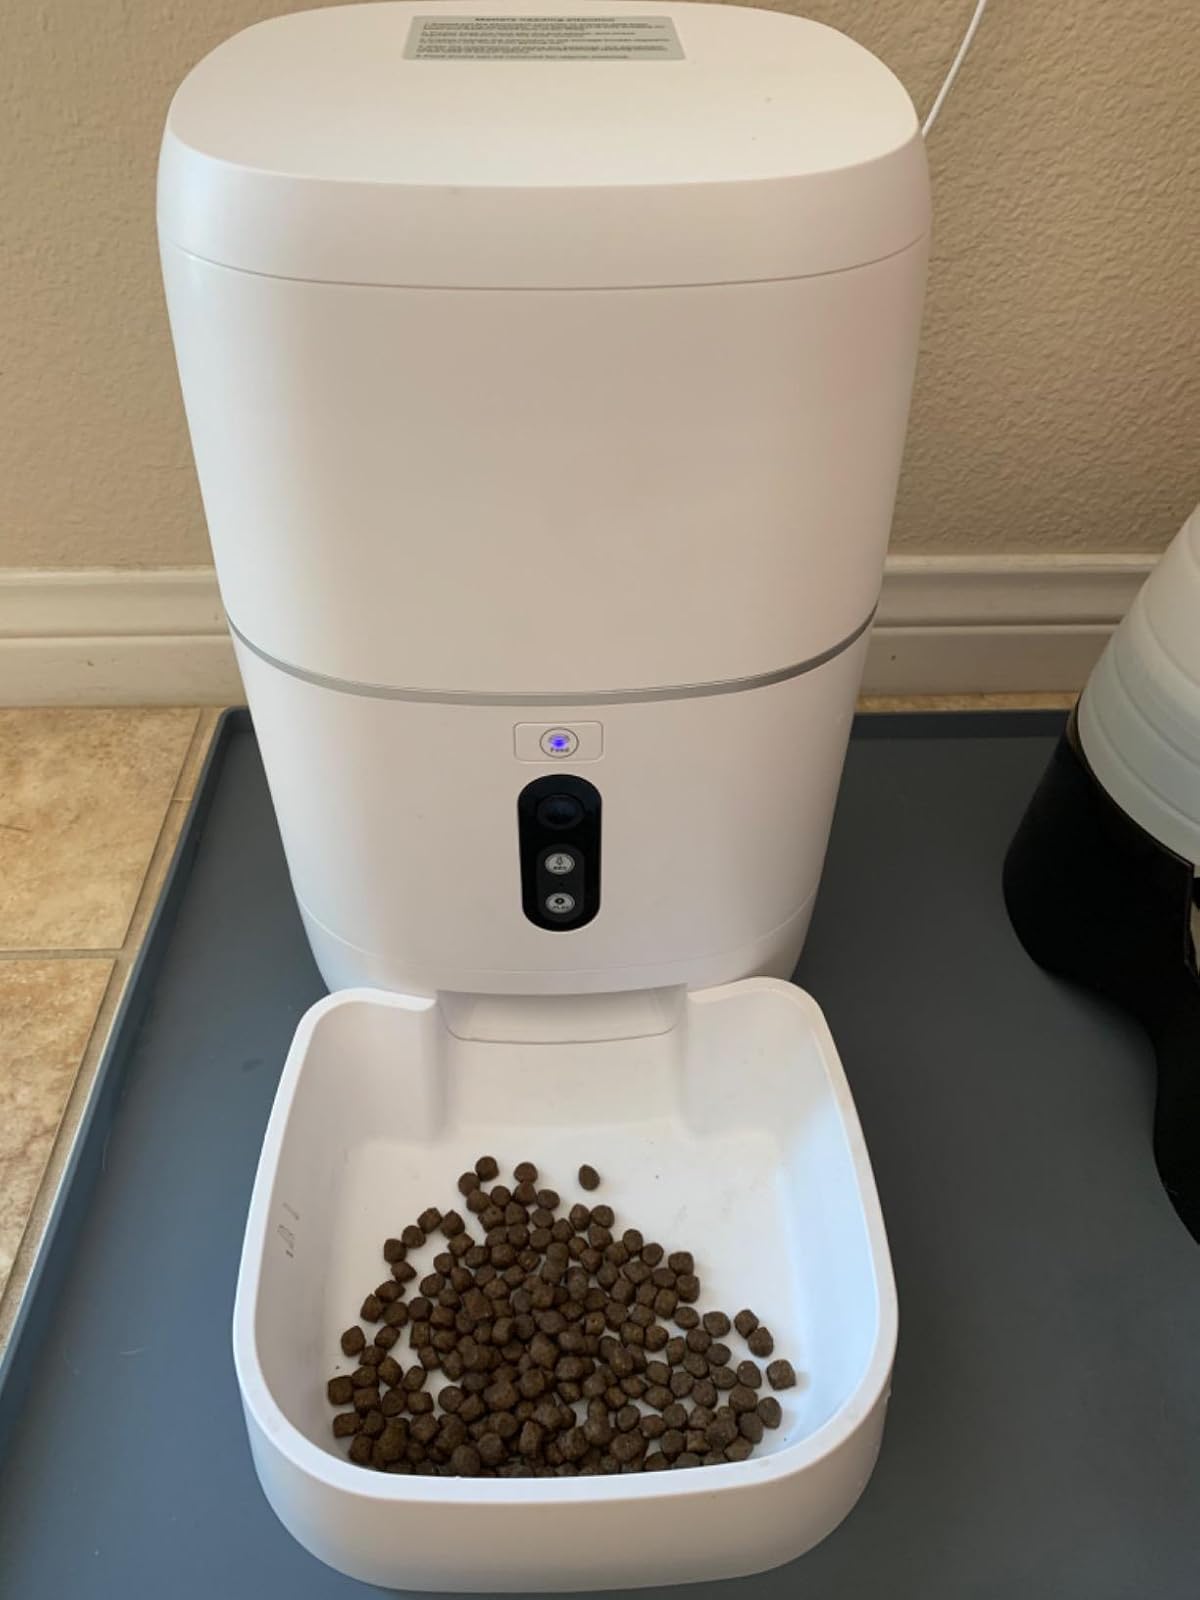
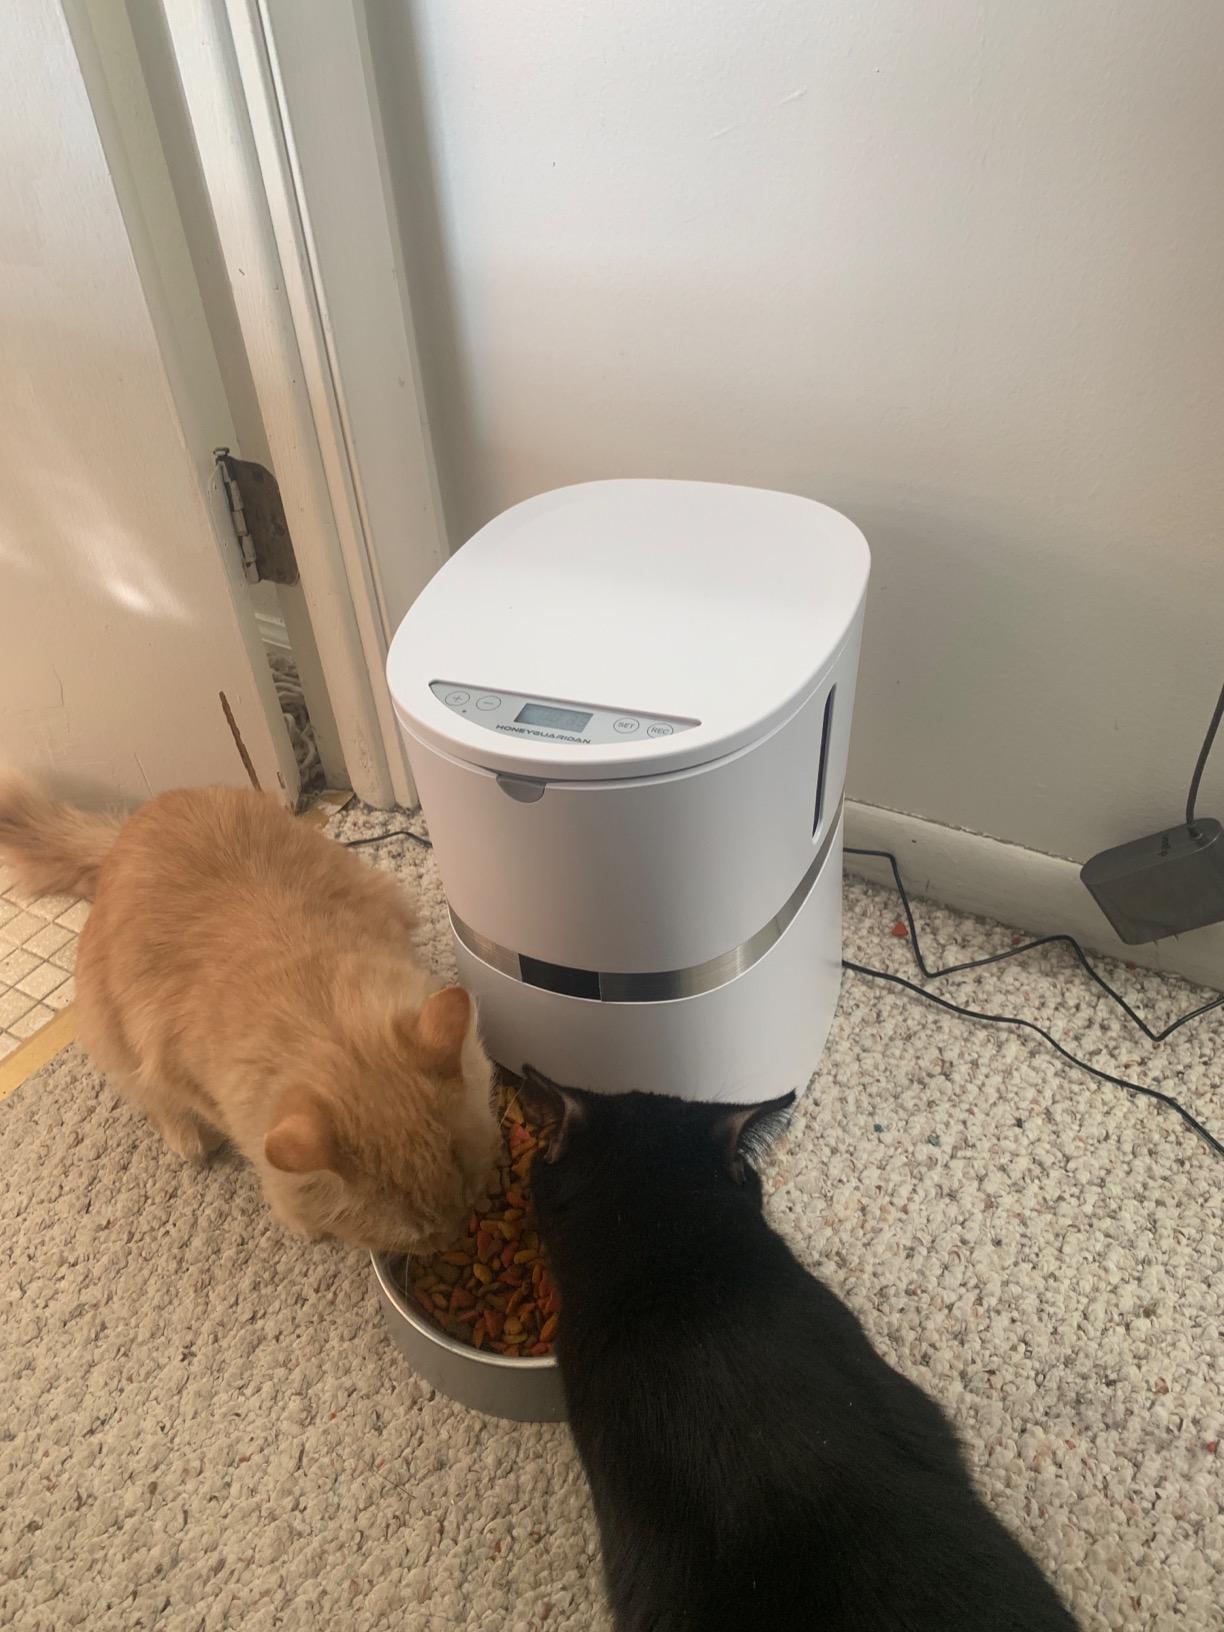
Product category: items_feeder
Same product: no